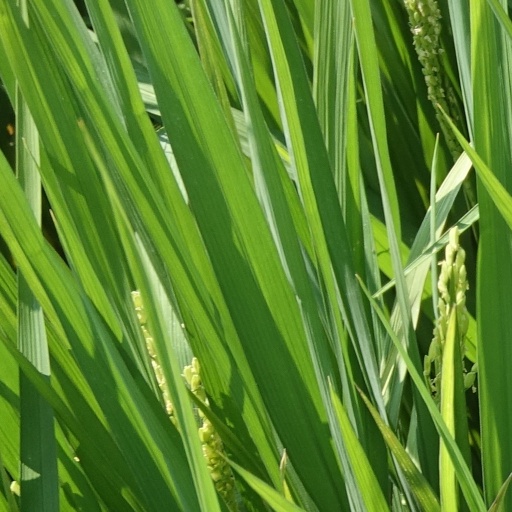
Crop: rice